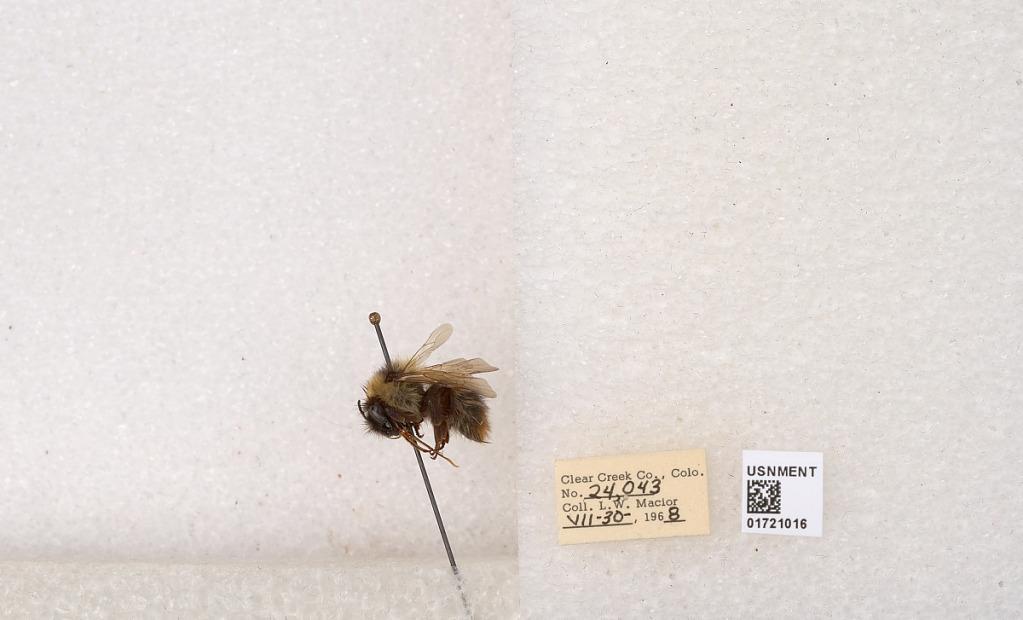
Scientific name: Bombus kirbyellus
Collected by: L. Macior
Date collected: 1968-7-30
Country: United States
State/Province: Colorado
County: Clear Creek
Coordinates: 39.6891, -105.644